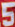
Number: 5